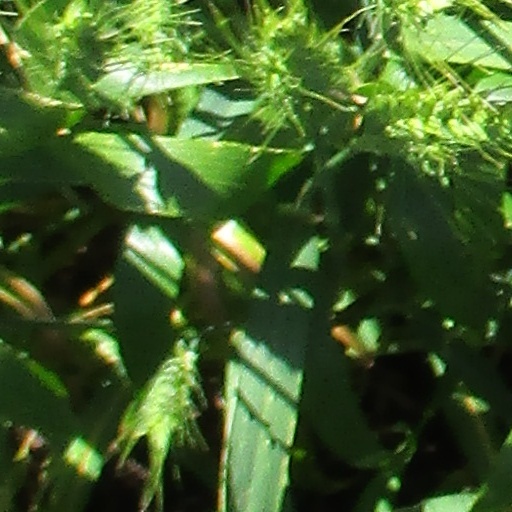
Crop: wheat